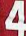
Number: 4